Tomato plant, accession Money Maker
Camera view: bottom (45 deg); turntable rotation: 180 degrees
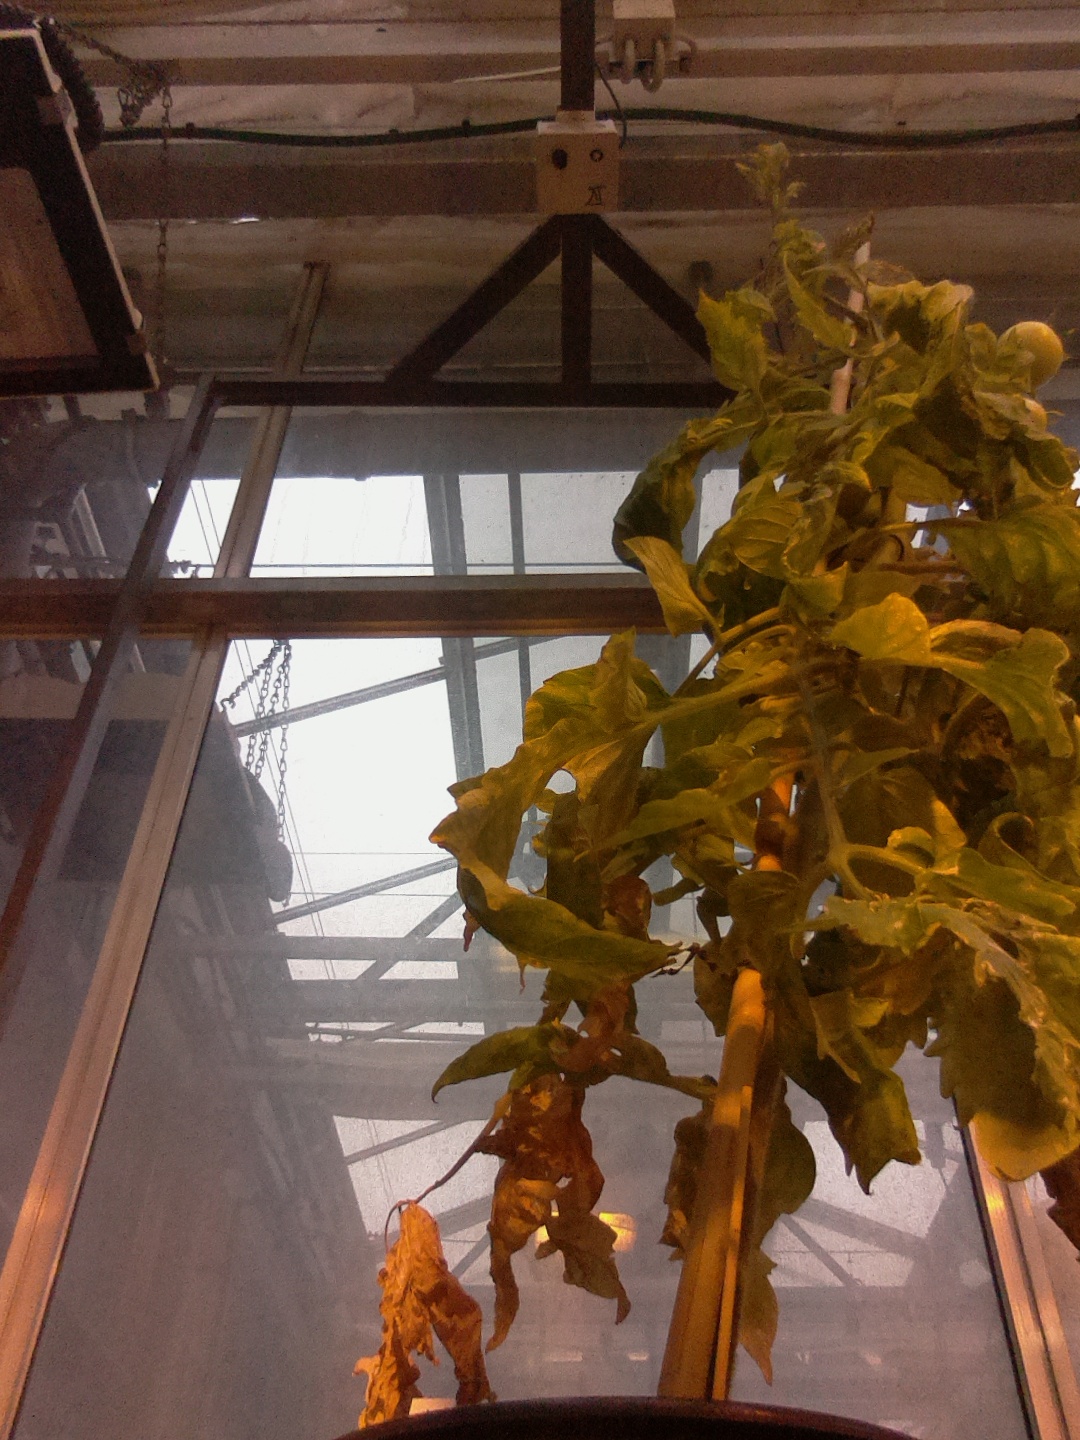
BBCH growth stage 79: 90% -100% of final fruit size